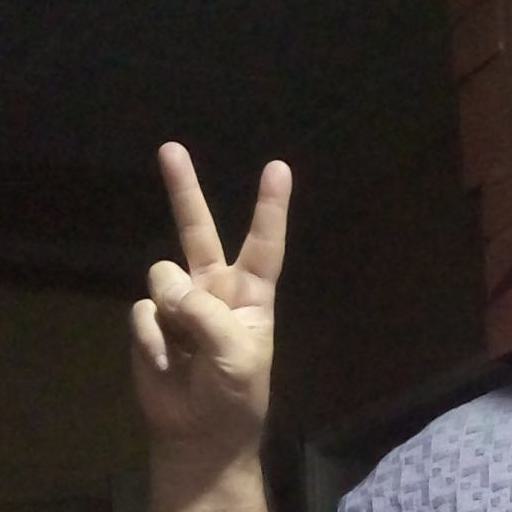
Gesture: peace